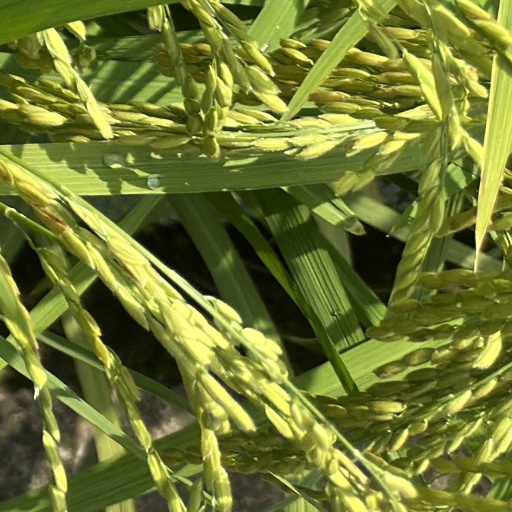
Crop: rice